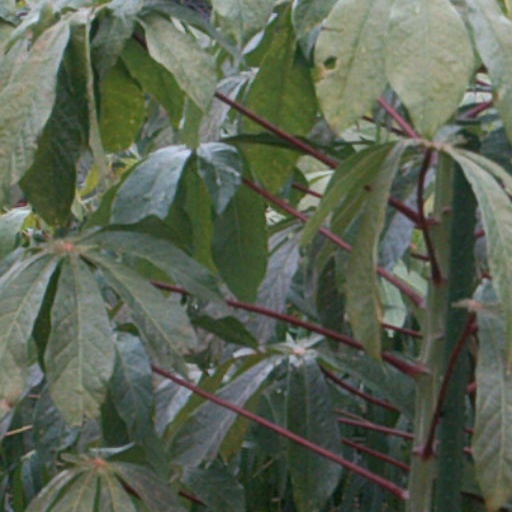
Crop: cassava